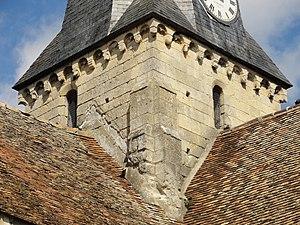
Église Saint-Pierre-aux-Liens-et-Saint-Étienne de Brignancourt - voir titre.
L'église Saint-Pierre-aux-Liens-et-Saint-Étienne, ou Saint-Pierre-ès-Liens, est une église catholique paroissiale située à Brignancourt, dans le département français du Val-d'Oise. C'est un édifice modeste de style majoritairement roman et gothique primitif, qui réunit une nef non voûtée de la fin du XIᵉ siècle à un chœur de deux travées terminé par un chevet plat, et fut complétée ultérieurement, à la fin du XIIIᵉ ou au début du XIVᵉ siècle, par un croisillon au sud de la première travée du chœur. Celui-ci sert de base au clocher resté inachevé en raison de son contrebutement insuffisant. Les éléments les plus remarquables à l'extérieur sont le portail de style roman tardif, qui est entouré d'un rang de bâtons brisés se continuant sur les piédroits, et surmonté d'un tympan quadrillé, ainsi que la corniche beauvaisine du clocher et du chœur. Le croisillon est éclairé par une grande baie munie d'un remplage de style rayonnant tardif, qui annonce la transition vers le style flamboyant. Plus discrets se font les linteaux monolithiques à claveaux simulés des petites baies romanes à simple ébrasement, dont quatre exemplaires subsistent au sud de la nef, et deux sur le versant nord.